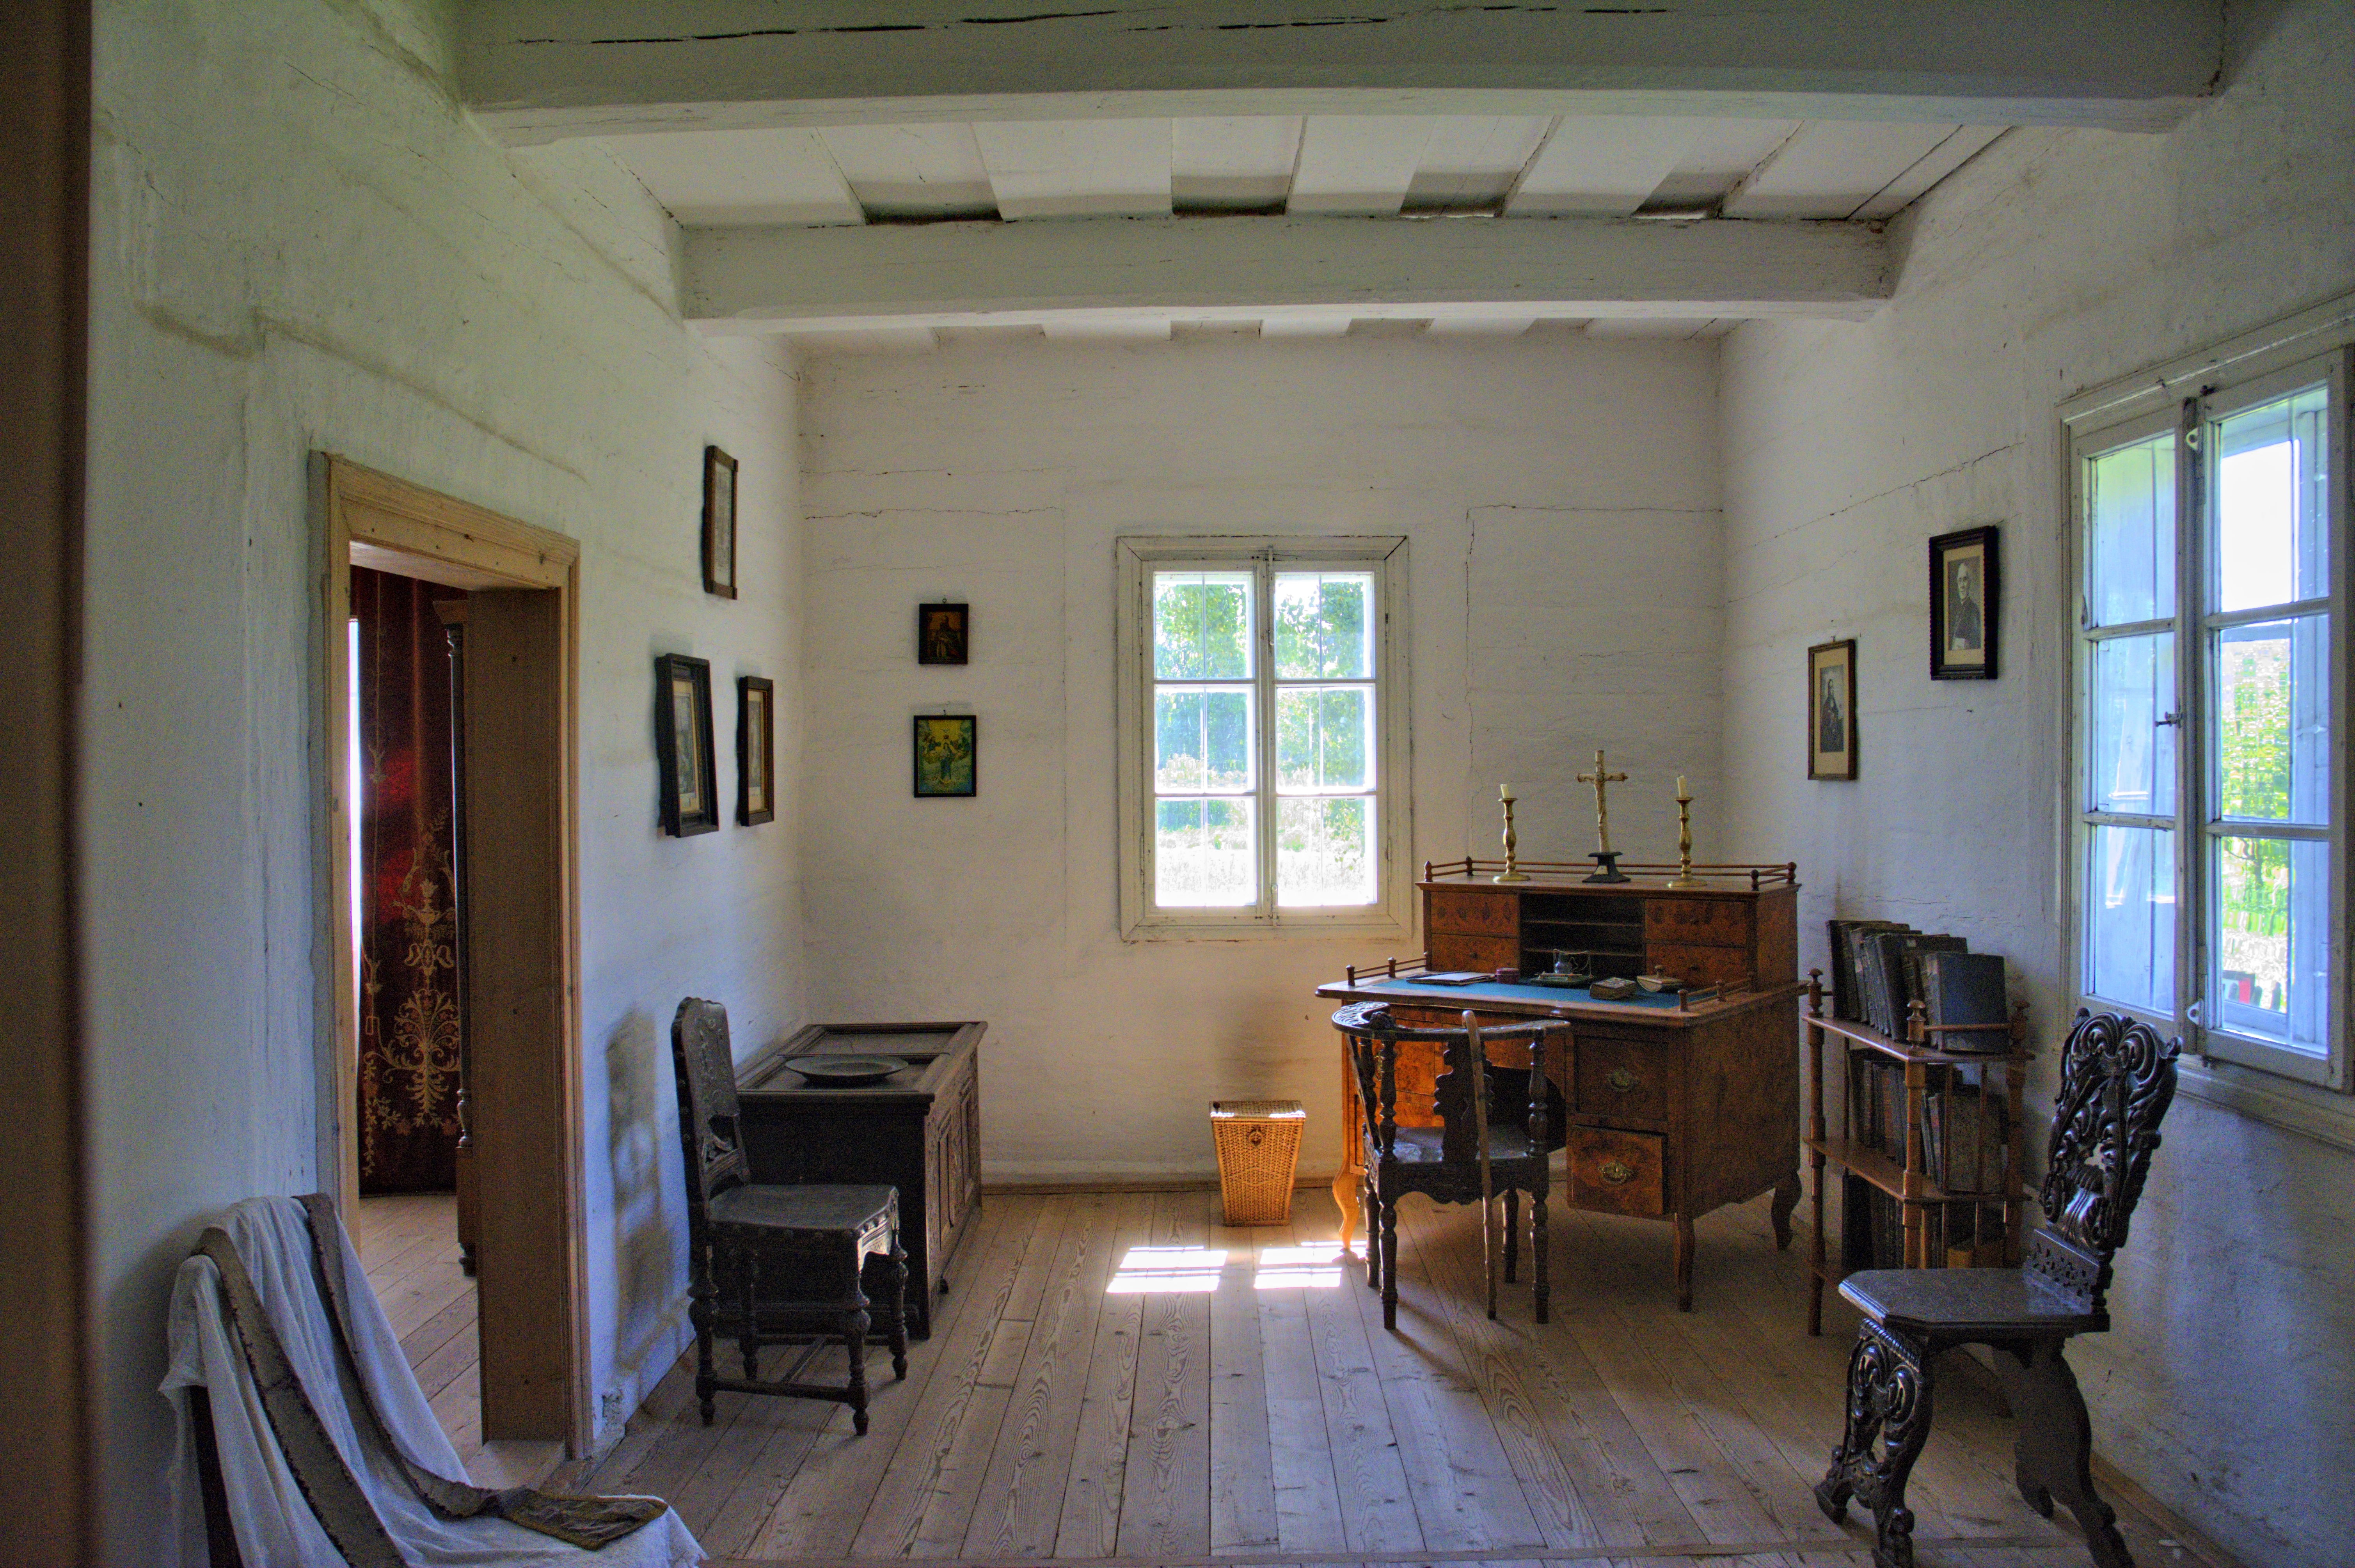
grass, architecture, villa, house, floor, building, old, home, monument, village, cottage, property, living room, room, apartment, interior design, farmhouse, straw, poland, estate, the roof of the, the museum, thatched, rural architecture, real estate, open air museum, rural cottage, wooden balls, sanok